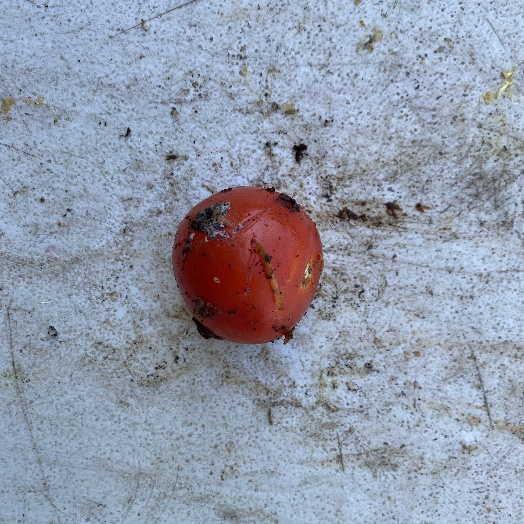
Label: generalcompost